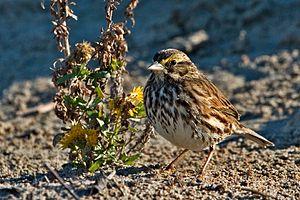
Le Bruant des prés est une espèce de passereaux appartenant à la famille des Passerellidae. C'est la seule espèce du genre Passerculus.